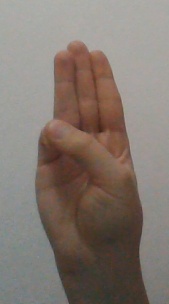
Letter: thaa